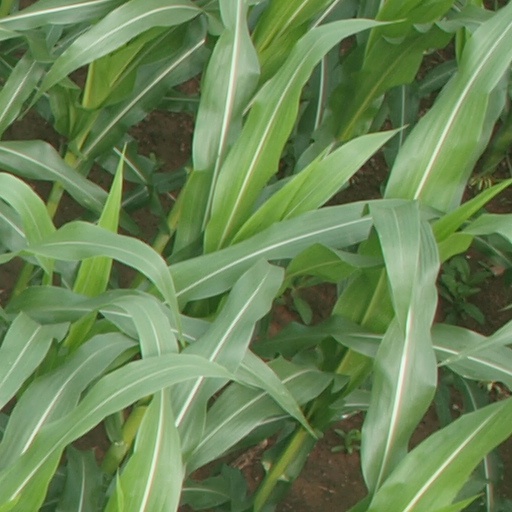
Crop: maize; corn